Lowbridge double-deck bus

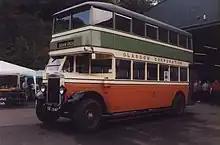
A preserved Leyland Titan TD1 of Glasgow Corporation at the Scottish Vintage Bus Museum

The lowbridge design was introduced and patented by Leyland in 1927 on their Titan TD1 chassis. Early examples were delivered to Glasgow Corporation amongst other operators. One of the Glasgow vehicles is preserved at the Scottish Vintage Bus Museum, Lathalmond, Fife.